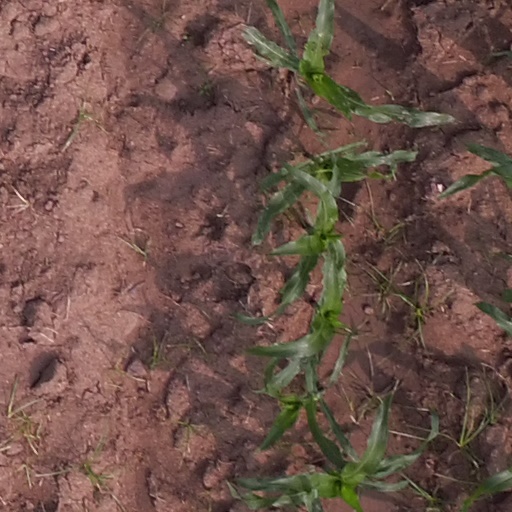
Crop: maize; corn